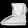
Label: Ankle boot